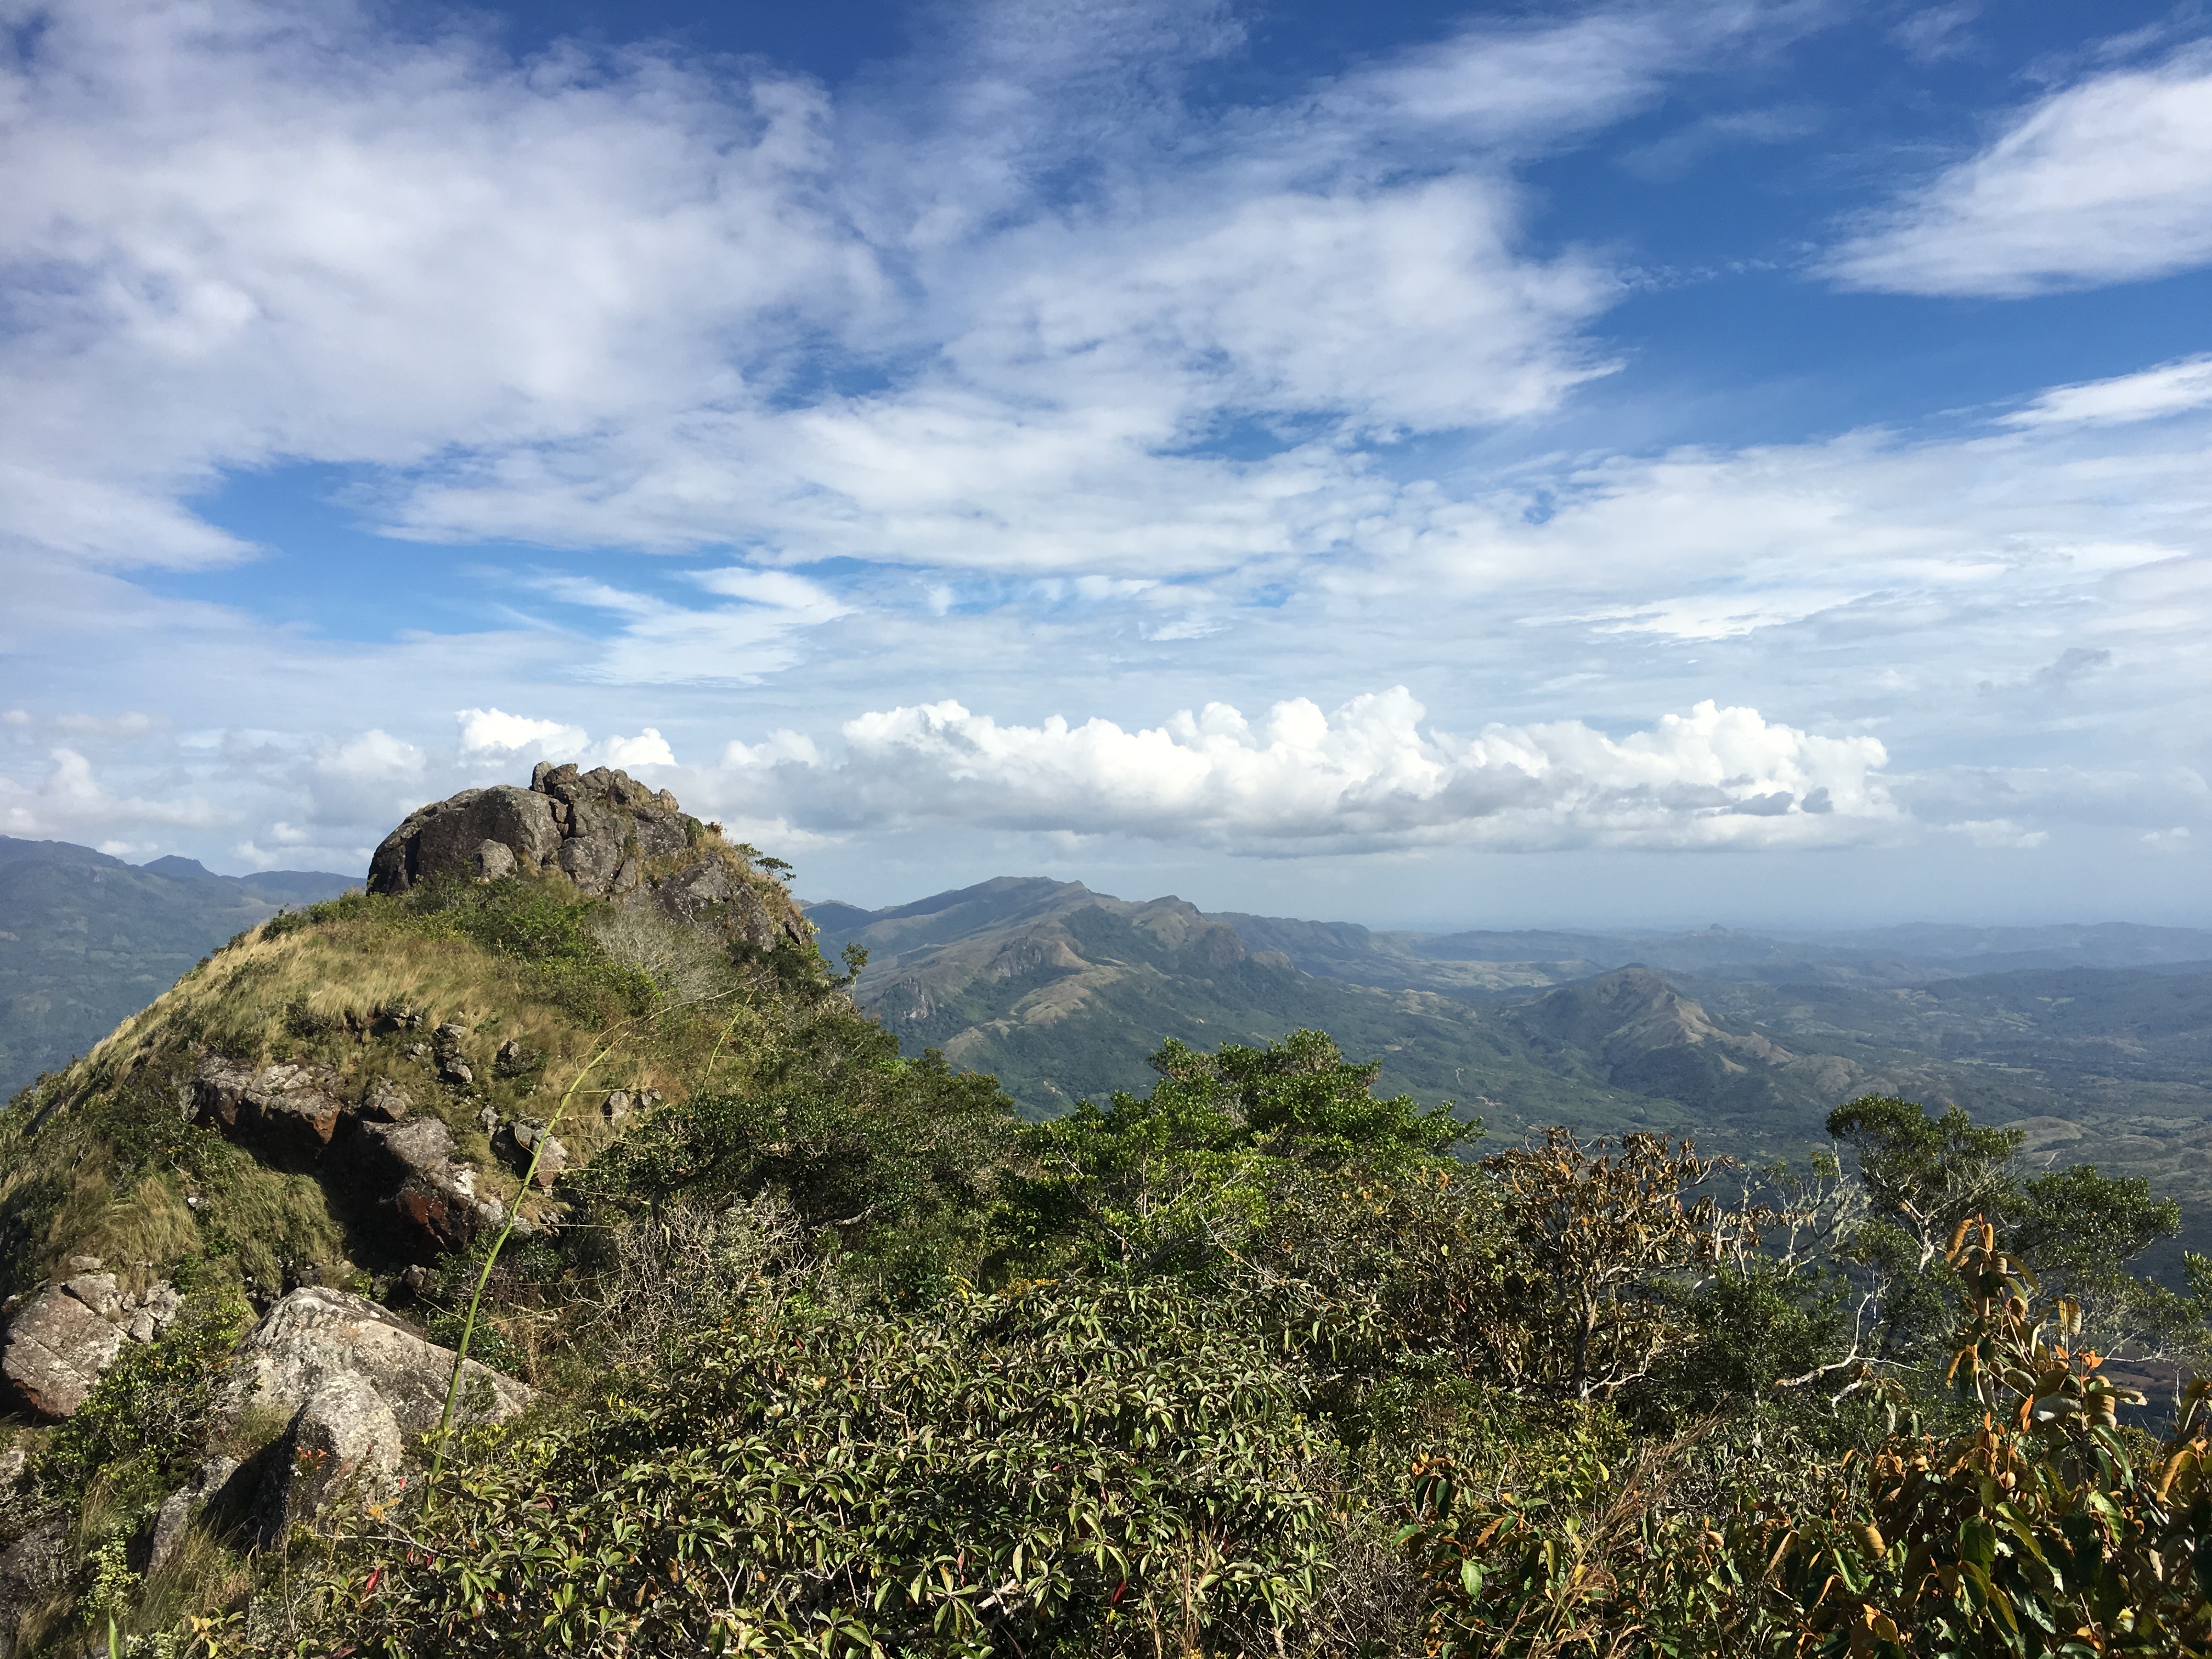
nature, sky, mountainous landforms, mountain, cloud, ridge, vegetation, highland, wilderness, mount scenery, hill, rock, hill station, tree, fell, mountain range, shrubland, national park, escarpment, meteorological phenomenon, terrain, summit, grass, landscape, forest, plant community, plateau, jungle, outcrop, massif, rainforest